Fred Johns

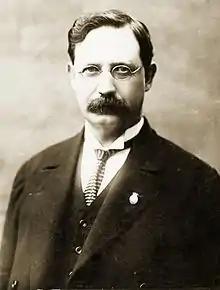

Frederick Johns (22 March 1868 – 3 December 1932) was an American-born Australian journalist and biographer.